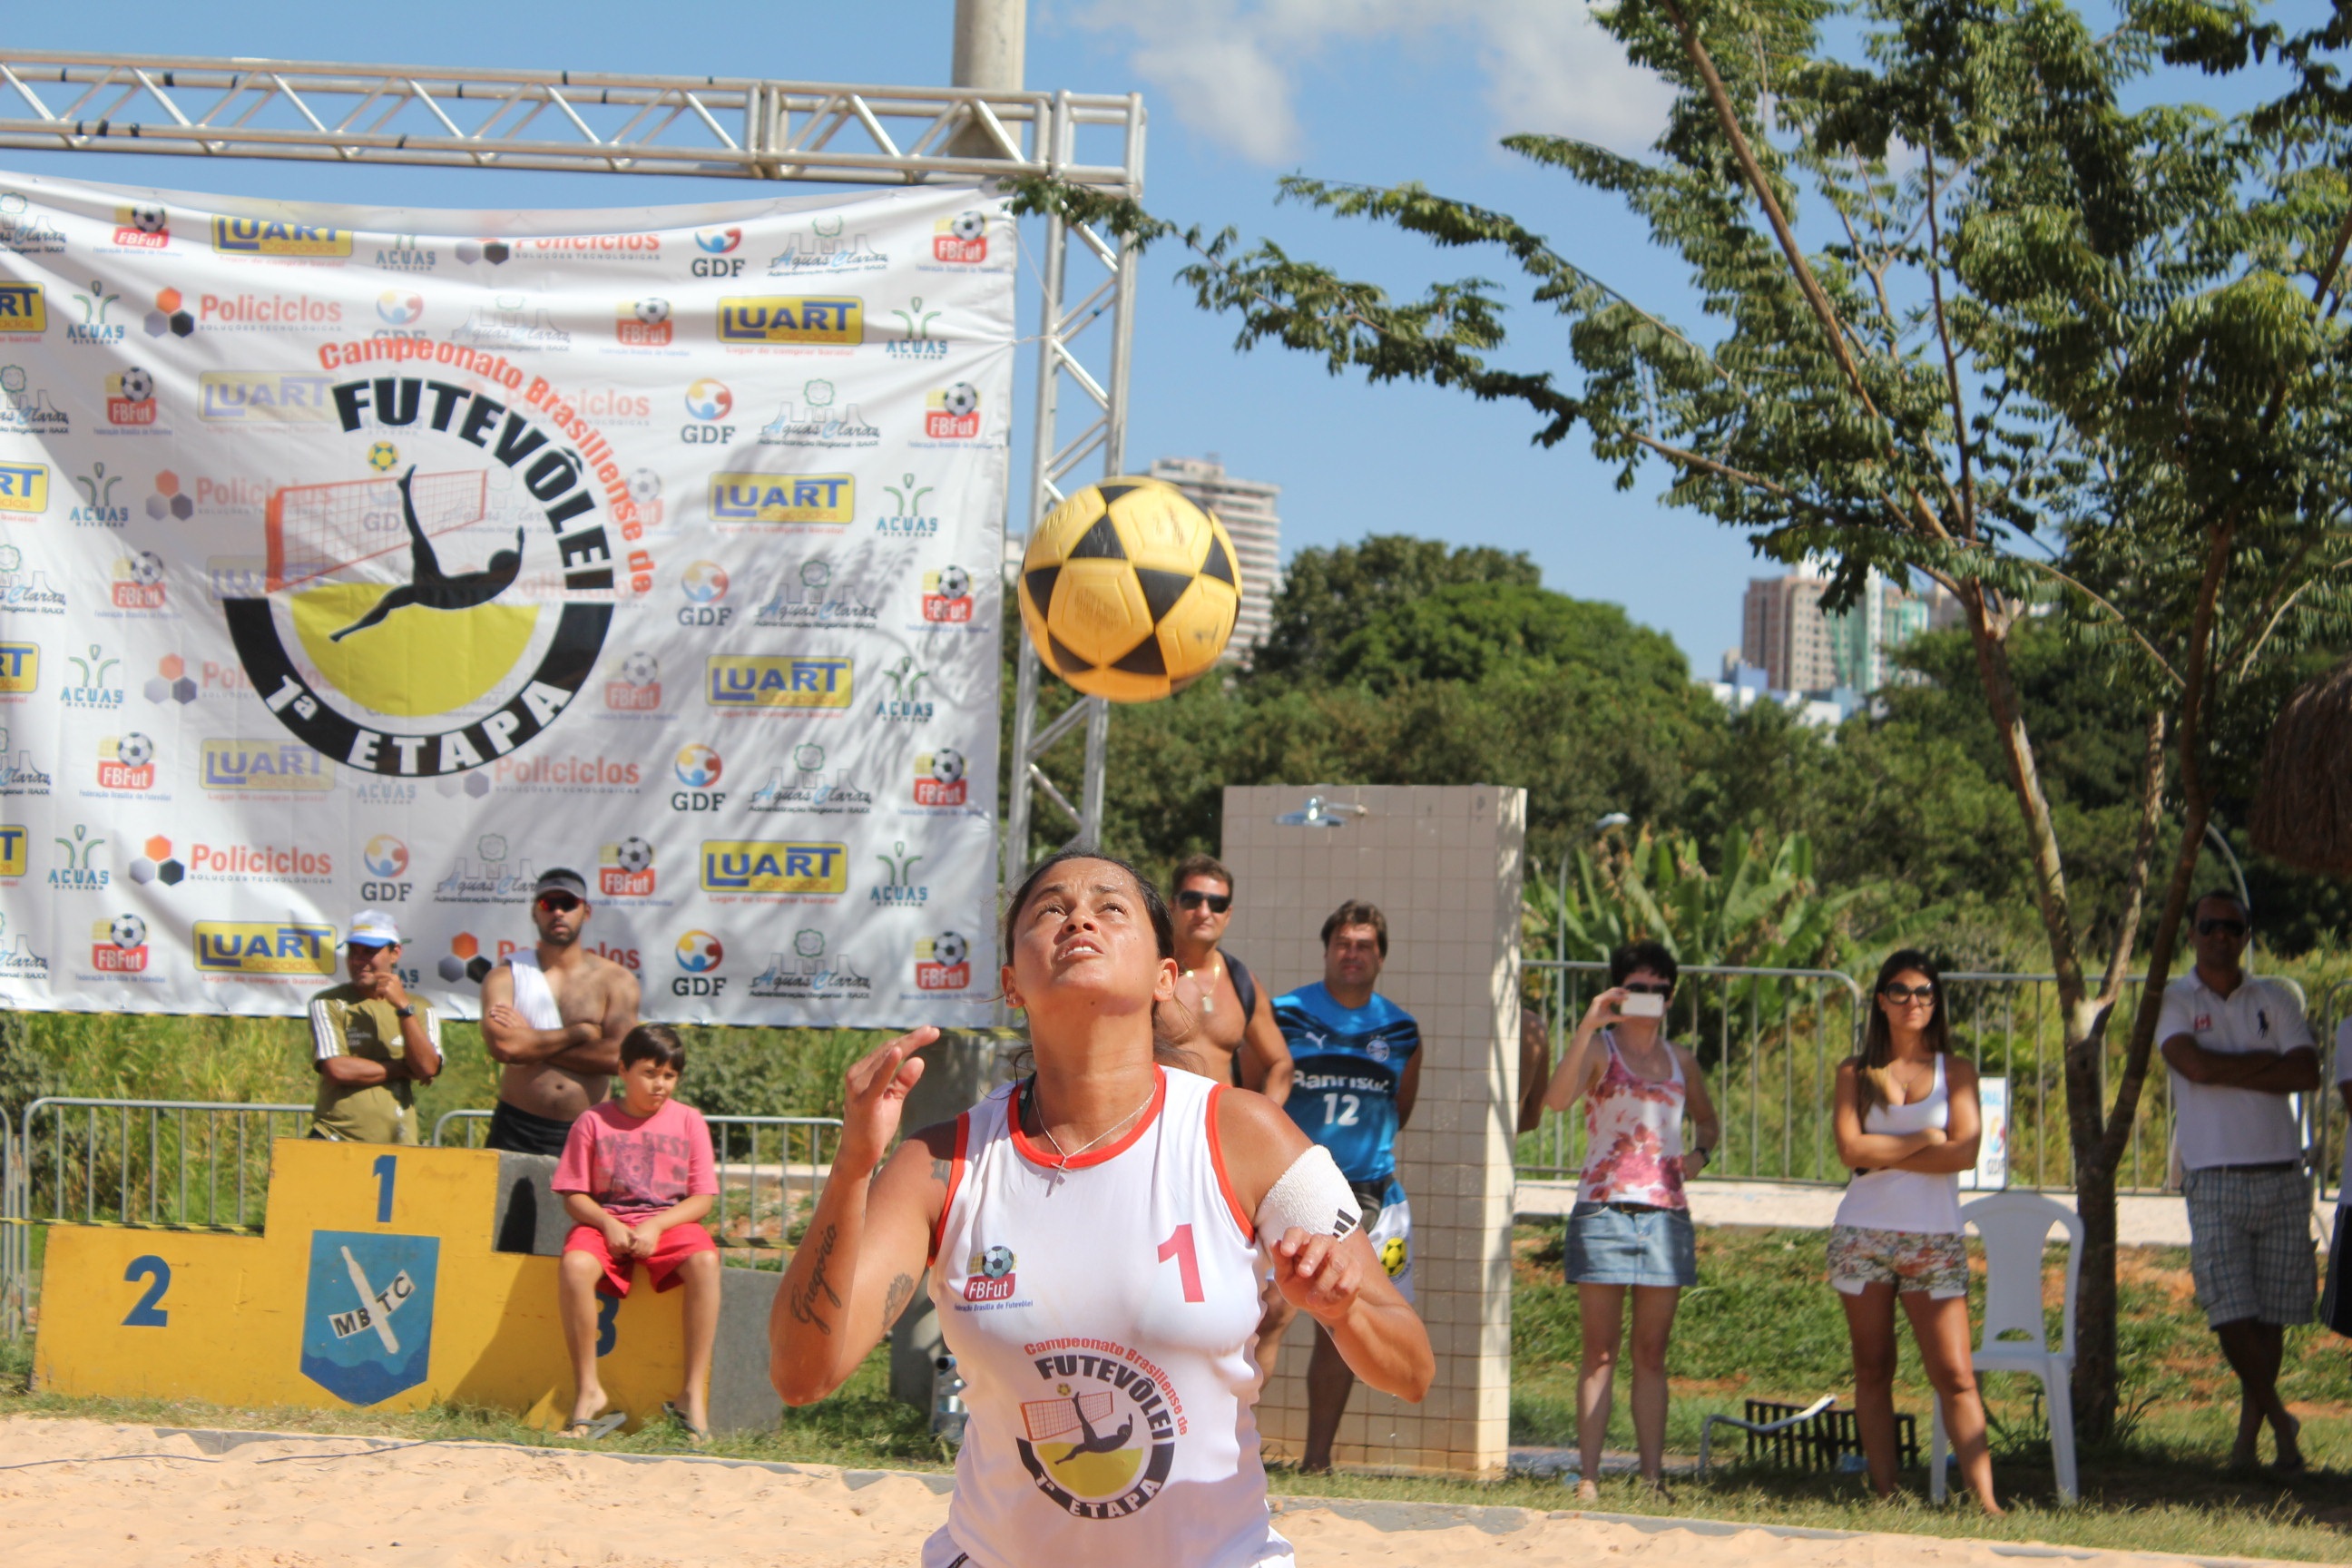
sand, sport, game, ball, volleyball, beach volleyball, futvolei, endurance sports